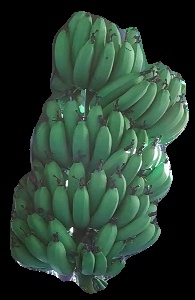
Variety: pachbale
Grade: grade1